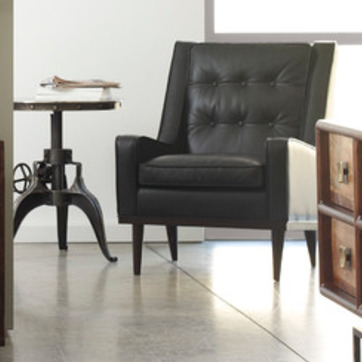
Material: leather